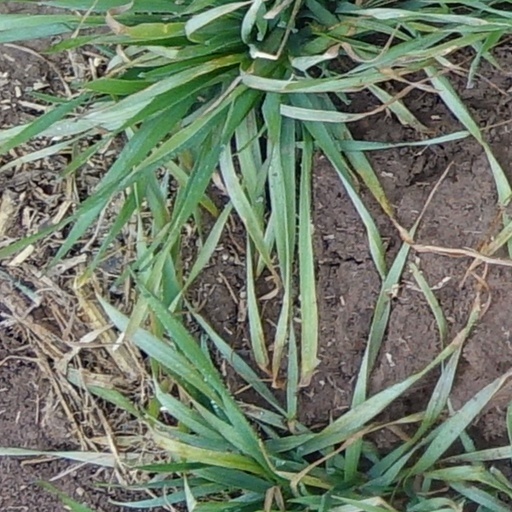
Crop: wheat